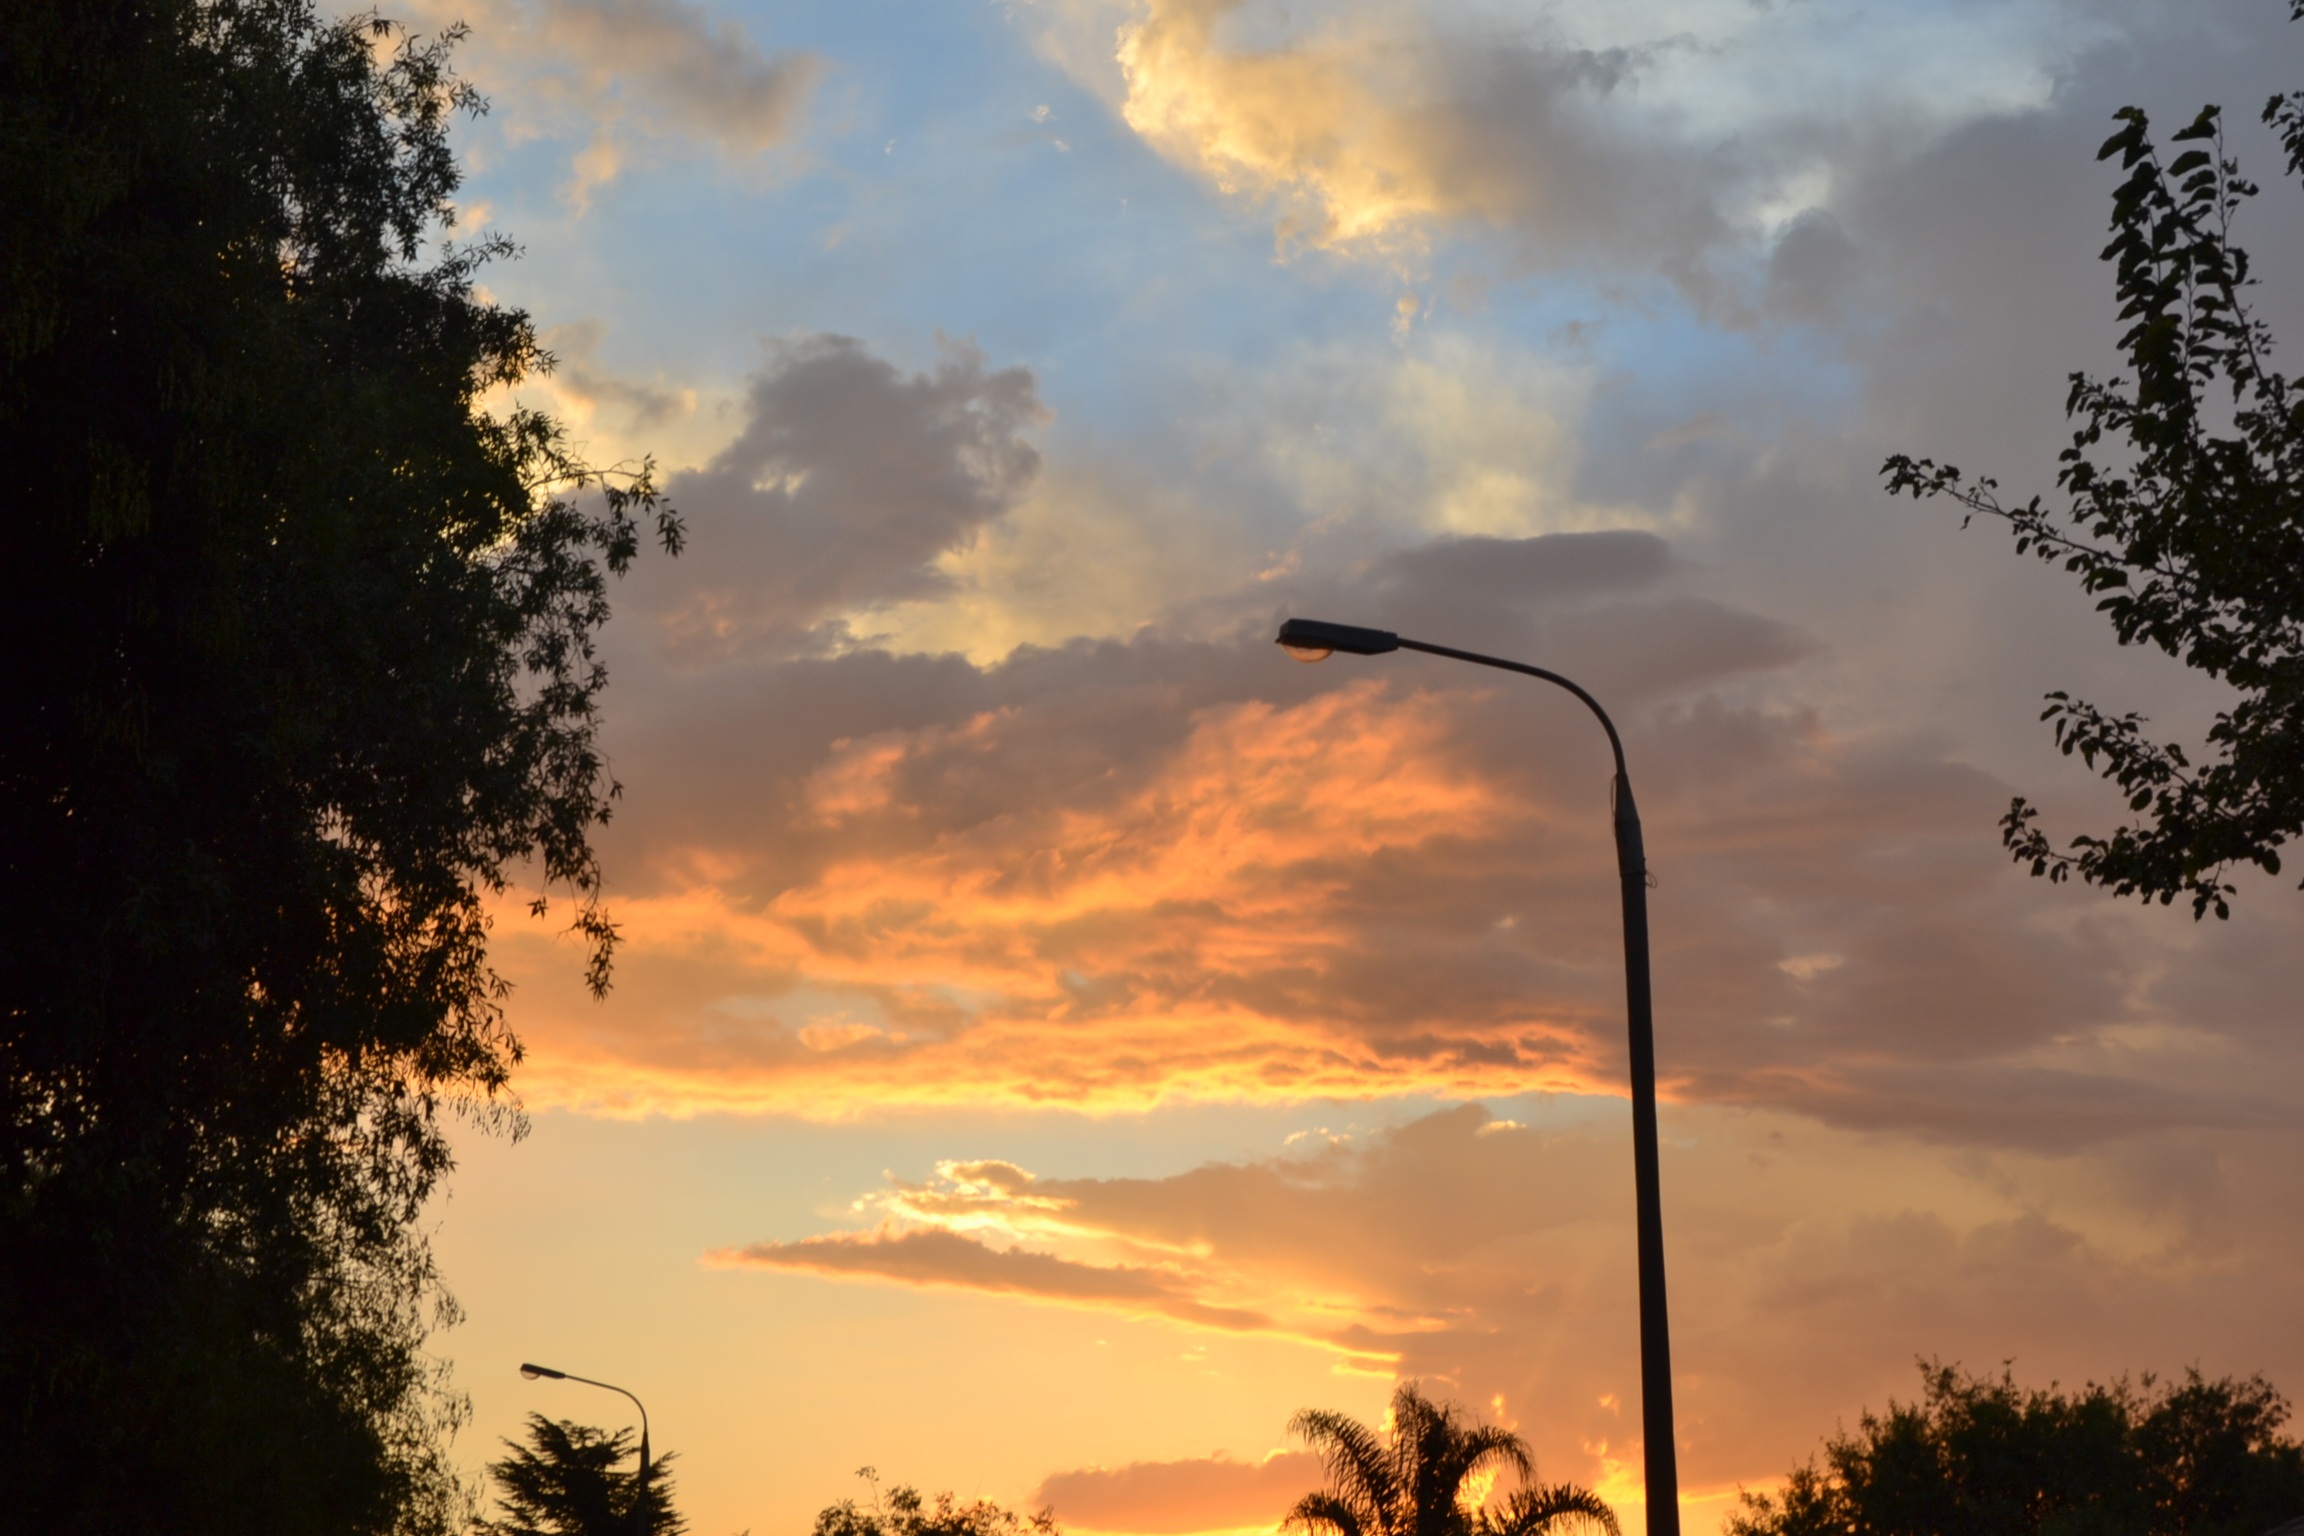
landscape, tree, nature, horizon, cloud, architecture, sky, sun, sunrise, sunset, street, sunlight, morning, dawn, atmosphere, home, dusk, suburb, evening, trees, afterglow, meteorological phenomenon, atmospheric phenomenon